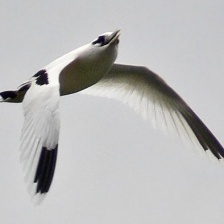
Species: WHITE TAILED TROPIC
Scientific name: PHAETHON LEPTURUS